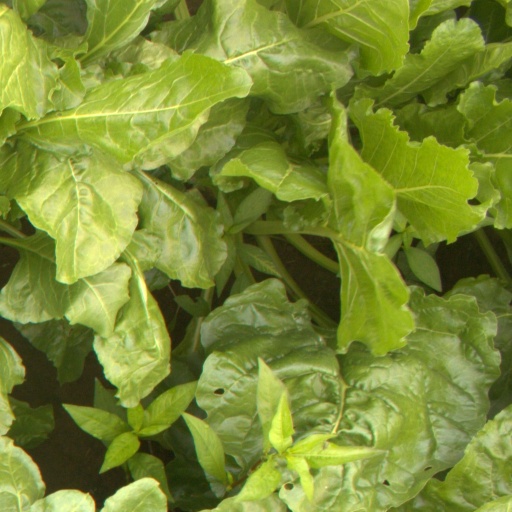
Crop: sugar beet